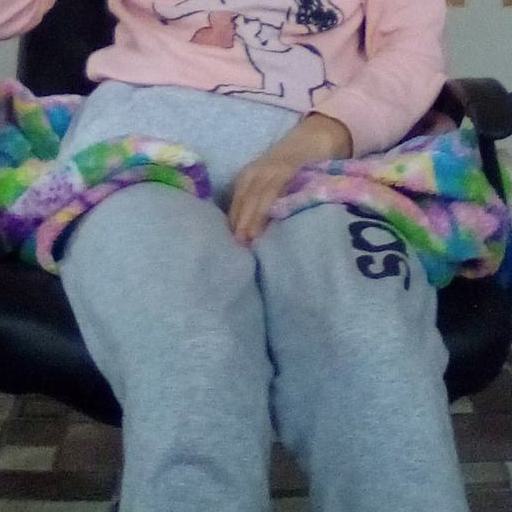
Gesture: no_gesture